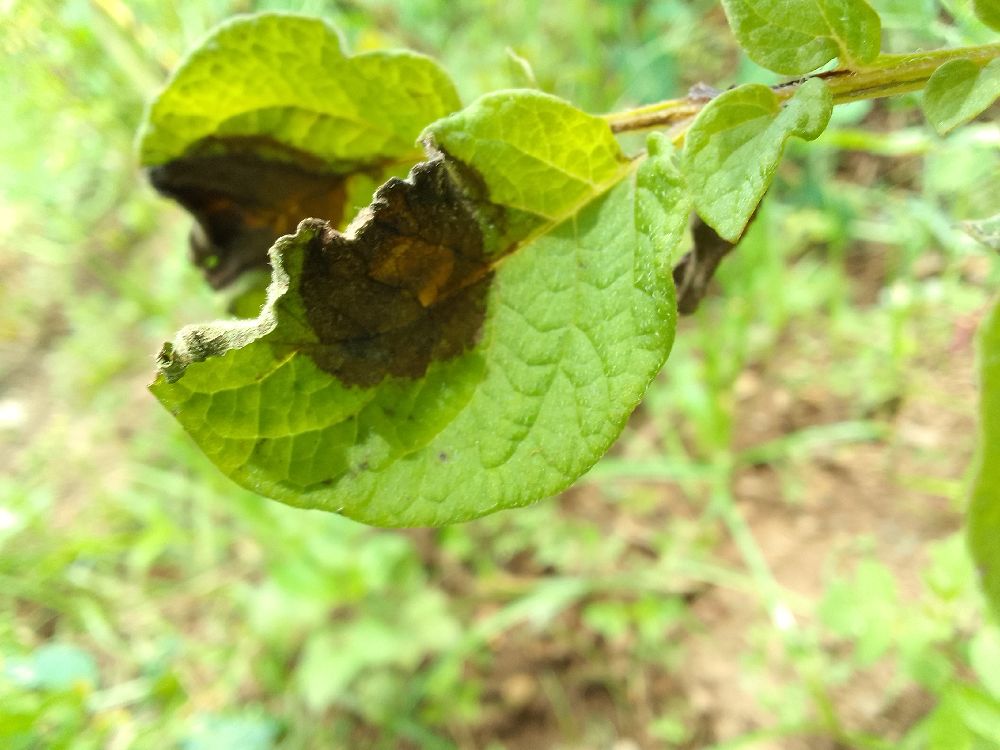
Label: Late blight